Borders (retailer)

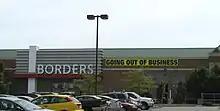
Borders store closing, Pittsfield Township, Michigan

On January 5, 2009, Ron Marshall took over as chief executive. Former CEO George L. Jones received a severance package of $2.09 million. Mark Bierley was promoted to chief financial officer, replacing Ed Wilhelm. The changes in management were due to Borders's holiday sales having fallen by 11.7% to $868.8 million. On January 13, Mick McGuire, a former partner at Pershing Square, became chairman of the board of directors.